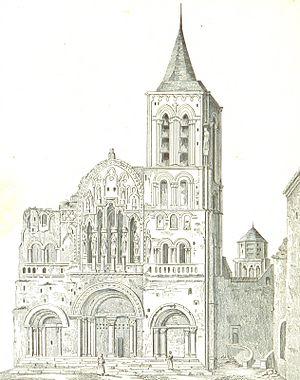
La façade occidentale de la basilique de Vézelay en 1836, gravure de la ""France historique et monumentale"" de Jean-Abel Hugo"
La basilique Sainte-Marie-Madeleine de Vézelay est une ex abbatiale française du XIIᵉ siècle située à Vézelay, dans le département de l'Yonne en Bourgogne-Franche-Comté. Haut lieu de la chrétienté au Moyen Âge, Vézelay est un lieu de pèlerinage important sur le chemin de Saint-Jacques-de-Compostelle.